Babe Bhangra Paunde Ne

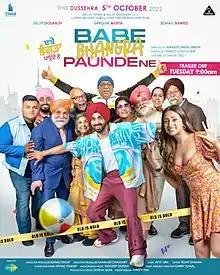
Theatrical release poster

Babe Bhangra Paunde Ne is an Indian Punjabi comedy film directed by Amarjit Singh Saron. It stars Diljit Dosanjh, Sargun Mehta and Sohail Ahmed with Gurpreet Bhangu, Jassica Gill and Bhavkhandan Singh Rakhra in supporting roles. The film depicts the story of three friends who try to adopt an orphaned old man in order to swindle him of his insurance money and become rich.